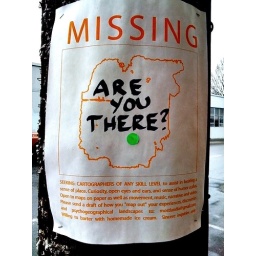
This sign caught my eye; it's posted near the train tracks on SE 11th.